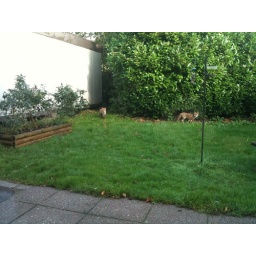
Taken from our office window (in Norwich) yesterday morning by my colleague Tim Hills